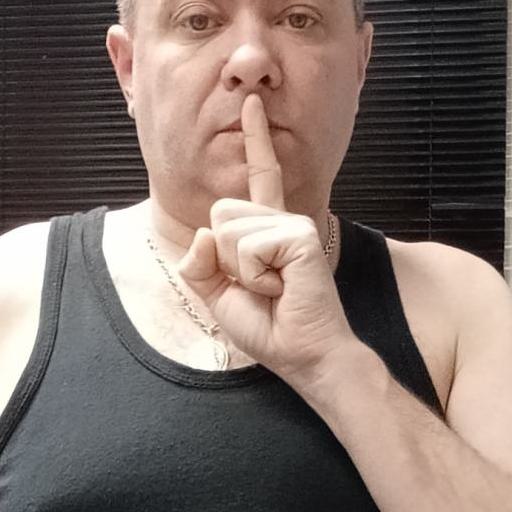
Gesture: mute